USS Constellation (1854)

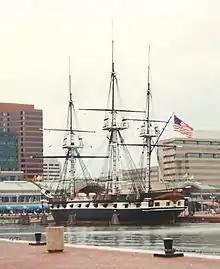
"Constellation" in 1994, showing her configuration before the late-1990s renovation

On 25 May 1871, "Constellation" was recommissioned for midshipmen training cruises; this was a duty she performed for the next 22 years. In 1871–1872, she was rearmed with eight Dahlgren guns, plus one 100-pound Parrott rifle and one Dahlgren gun, which would also allow her to be used as a gunnery training ship. From March to July 1878, "Constellation" was used to transfer exhibits to France for the Exposition Universelle in Paris. On 10 November 1879, she was sent to Gibraltar with a cargo of stores and a replacement crew for the Mediterranean Squadron flagship.